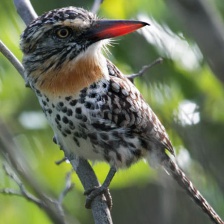
Species: BARRED PUFFBIRD
Scientific name: NYSTALUS RADIATUS